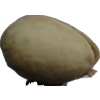
Label: pistachio